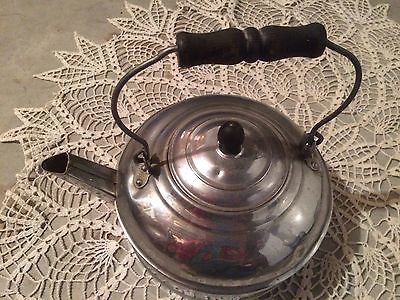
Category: kettle